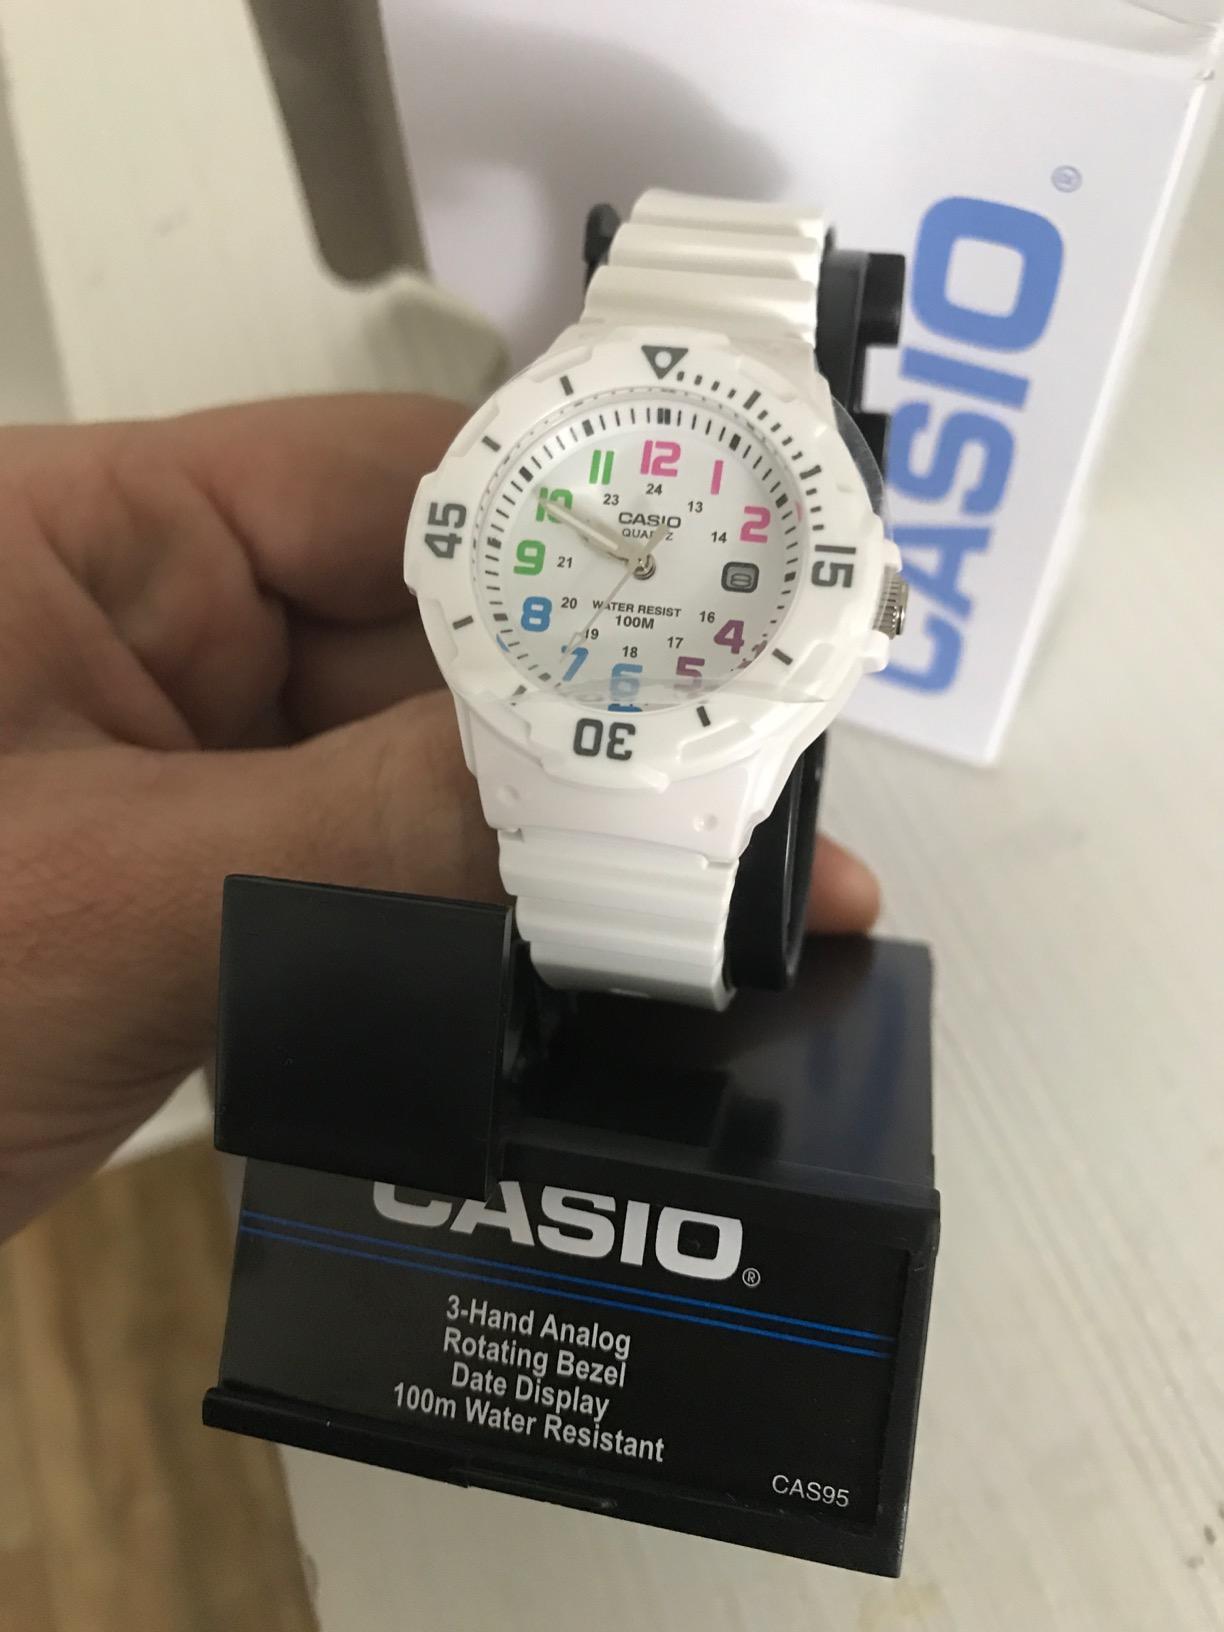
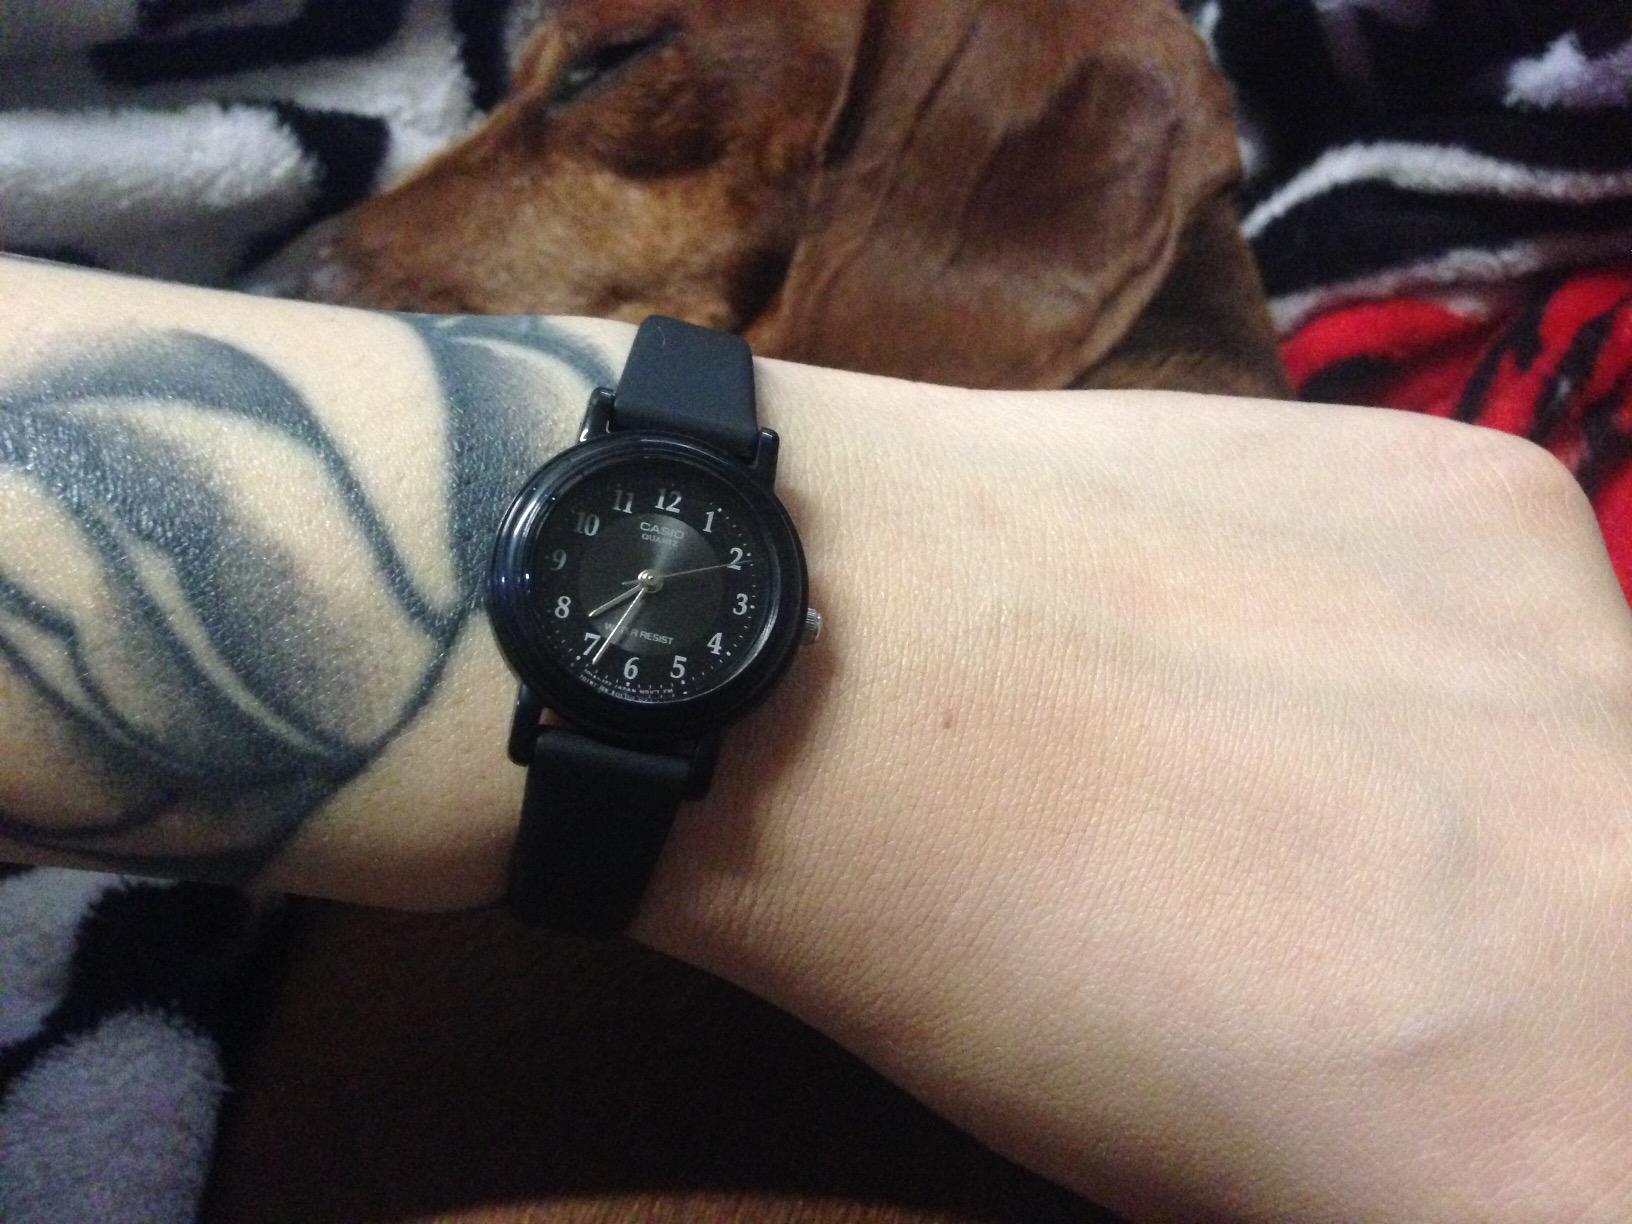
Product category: accessories_watch
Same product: no